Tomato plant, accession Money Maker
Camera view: vertical (180 deg); turntable rotation: 240 degrees
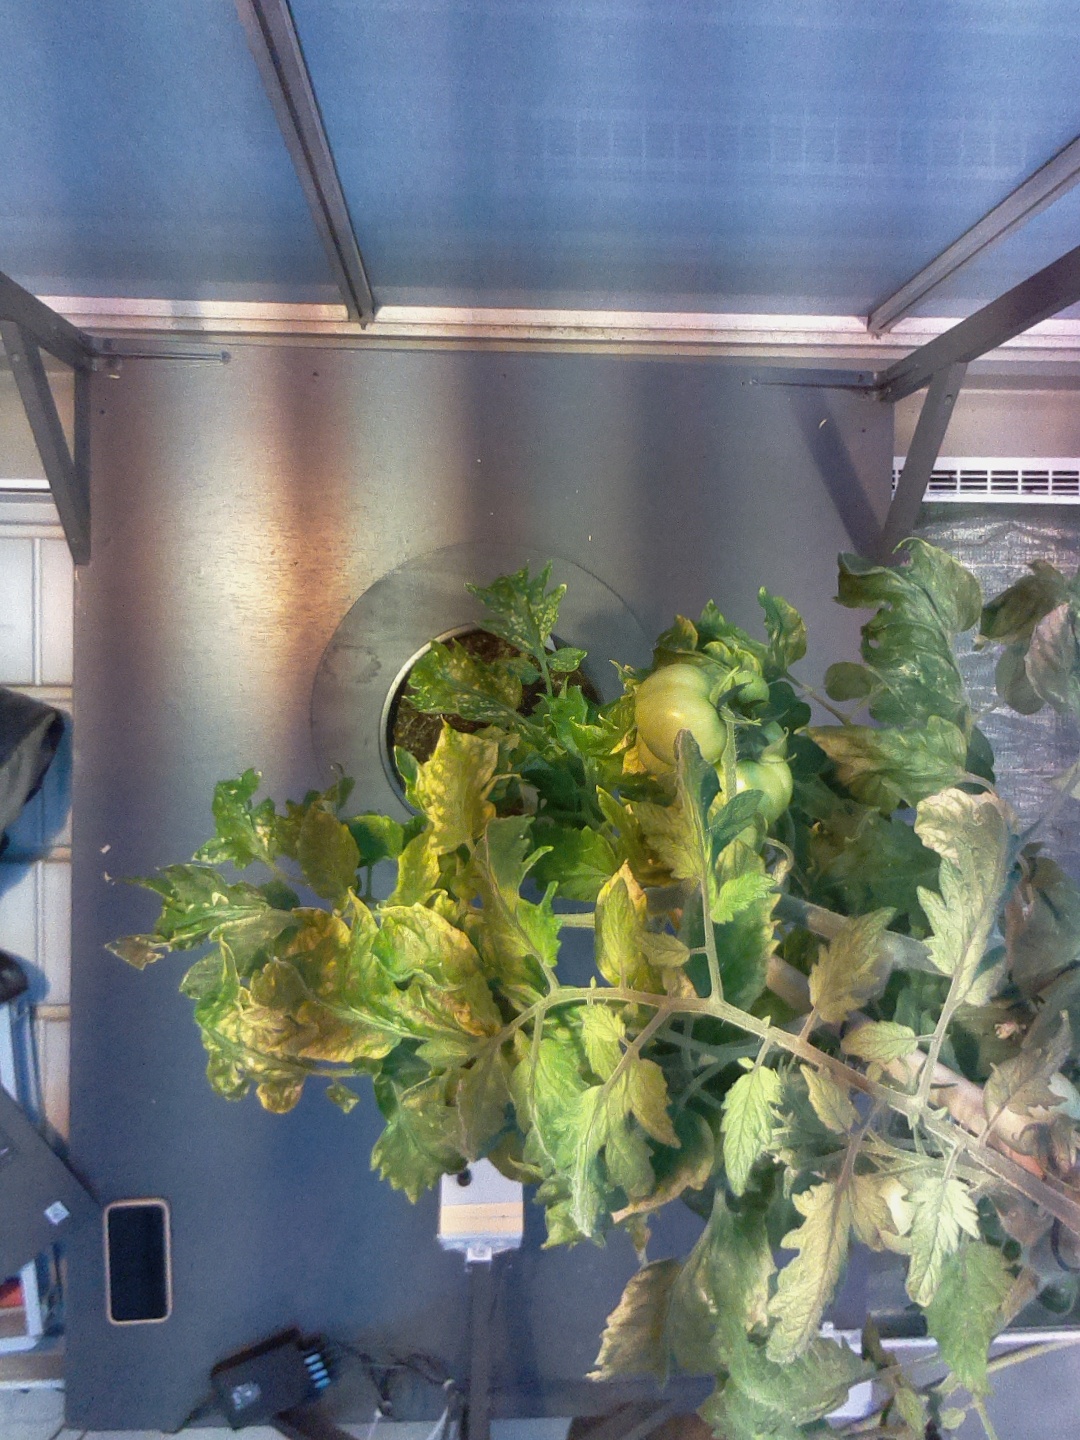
BBCH growth stage 78: 80% -90% of final fruit size